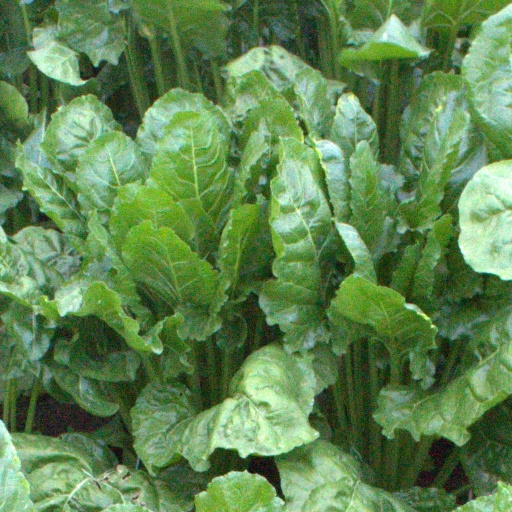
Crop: sugar beet